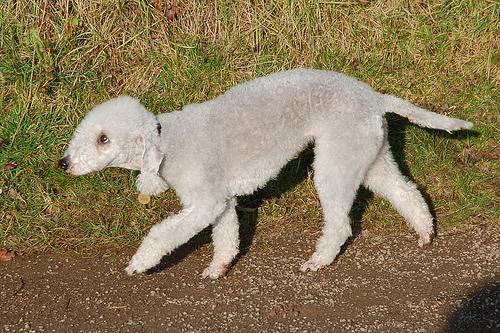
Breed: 214-n000033-Bedlington_terrier